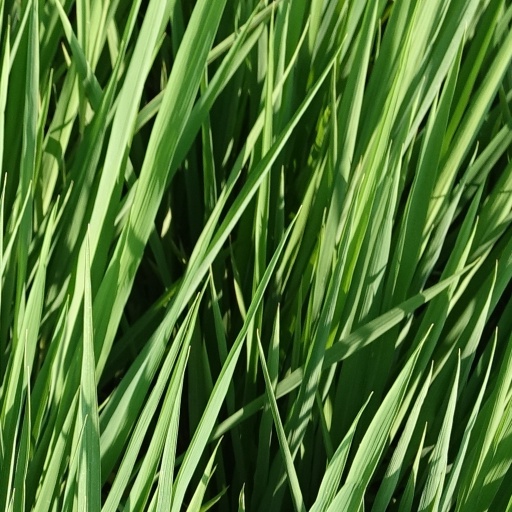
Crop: rice